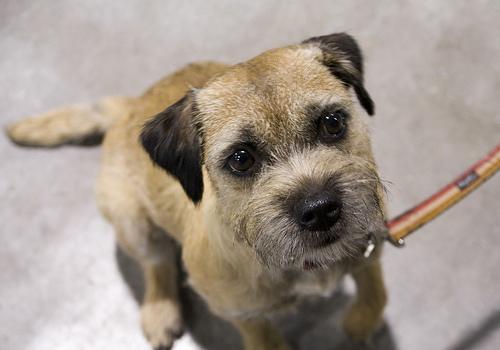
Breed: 206-n000007-Border_terrier